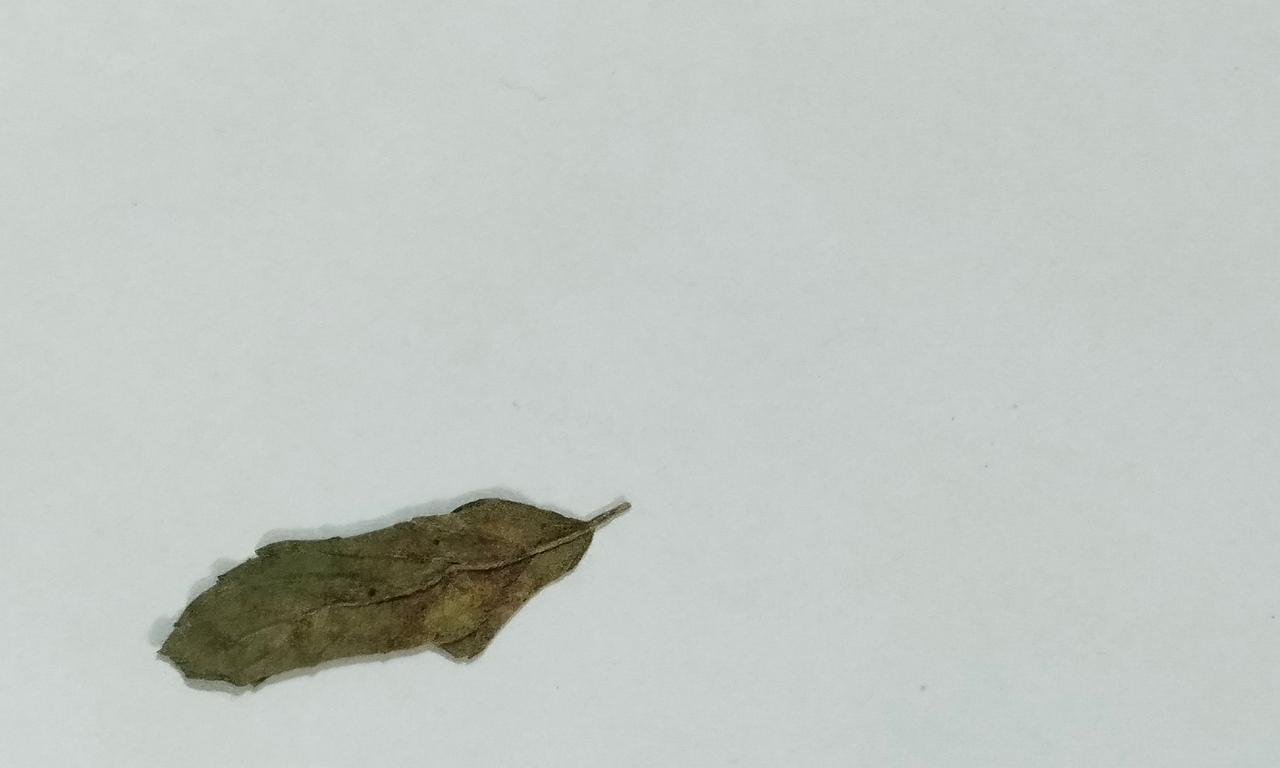
Label: Dried